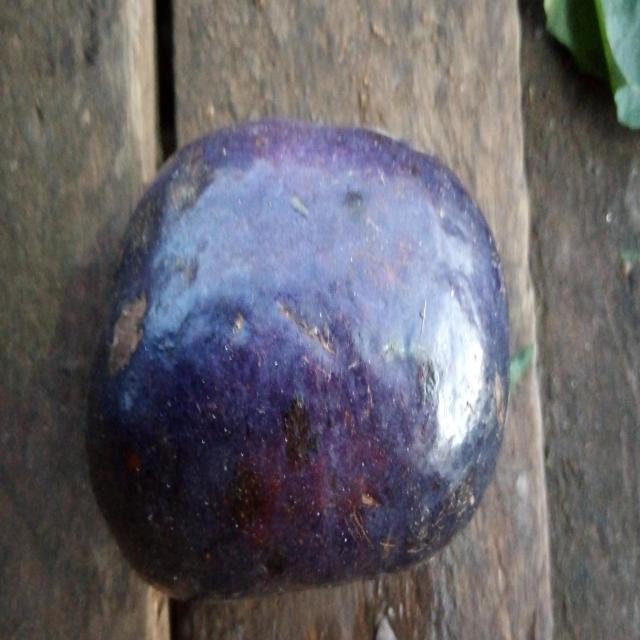
Plum grade: unaffected